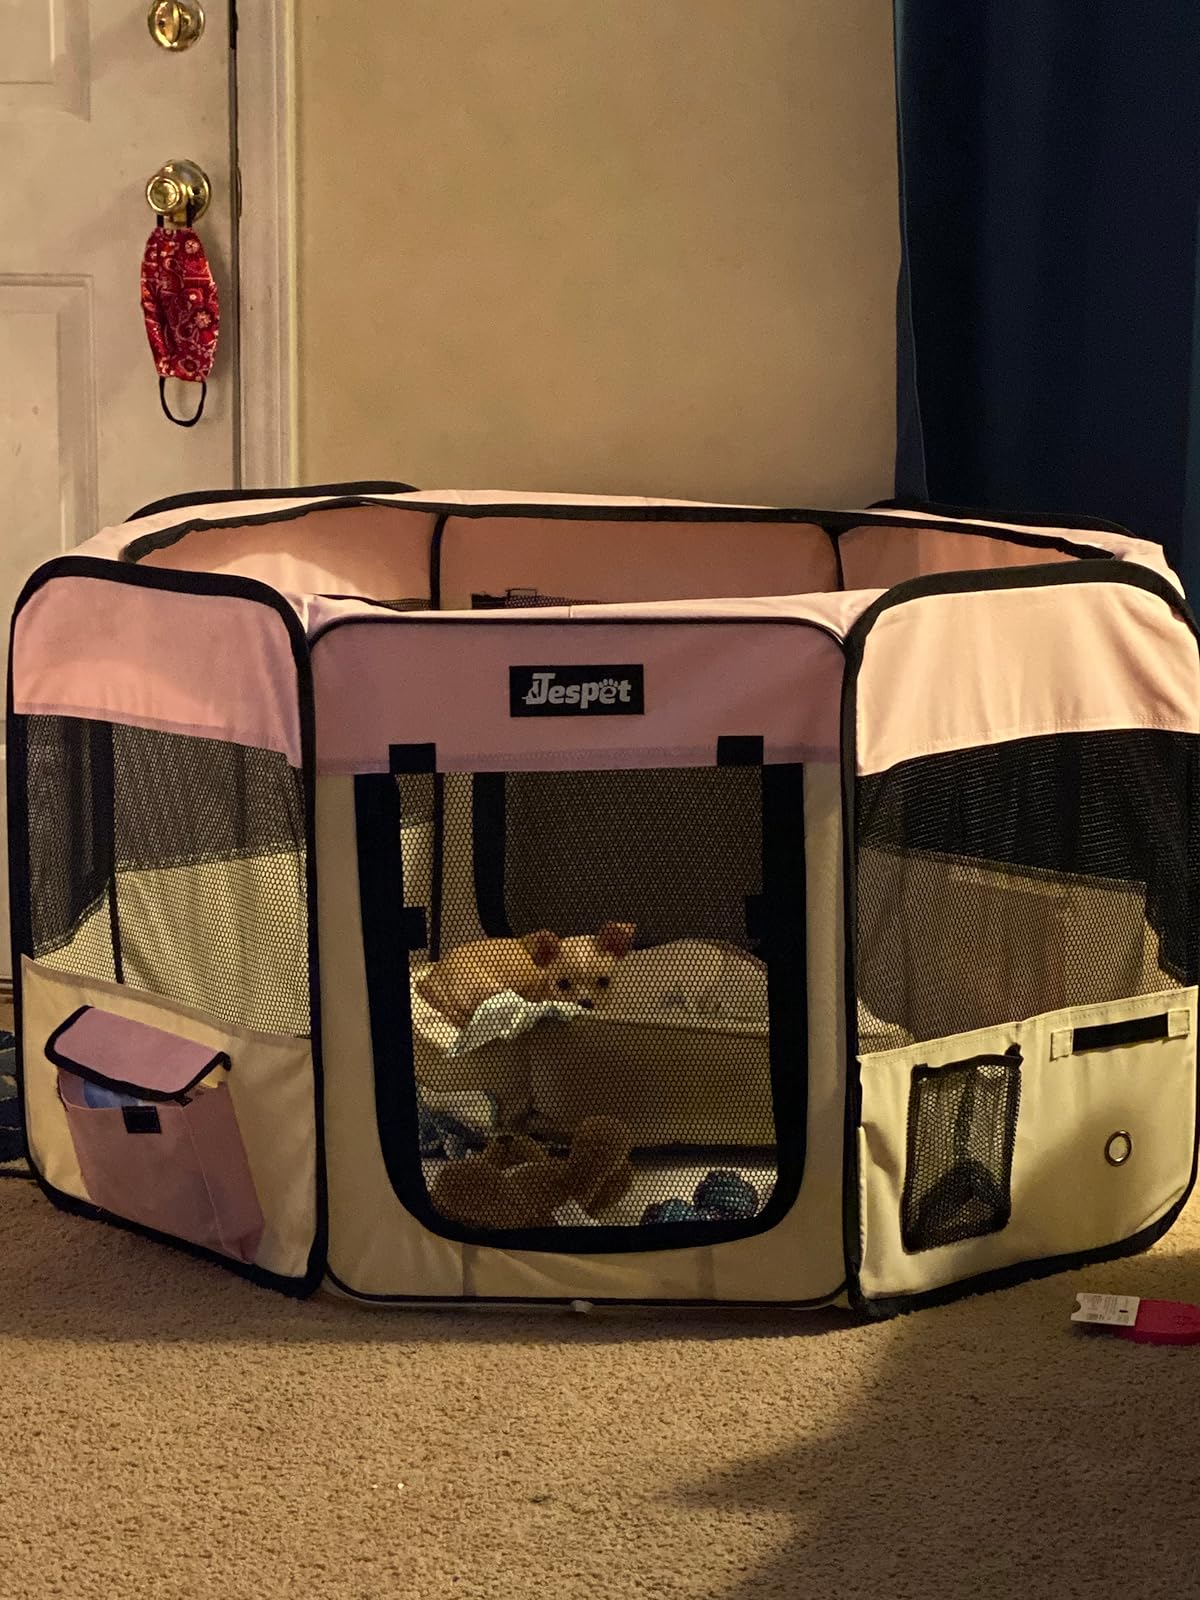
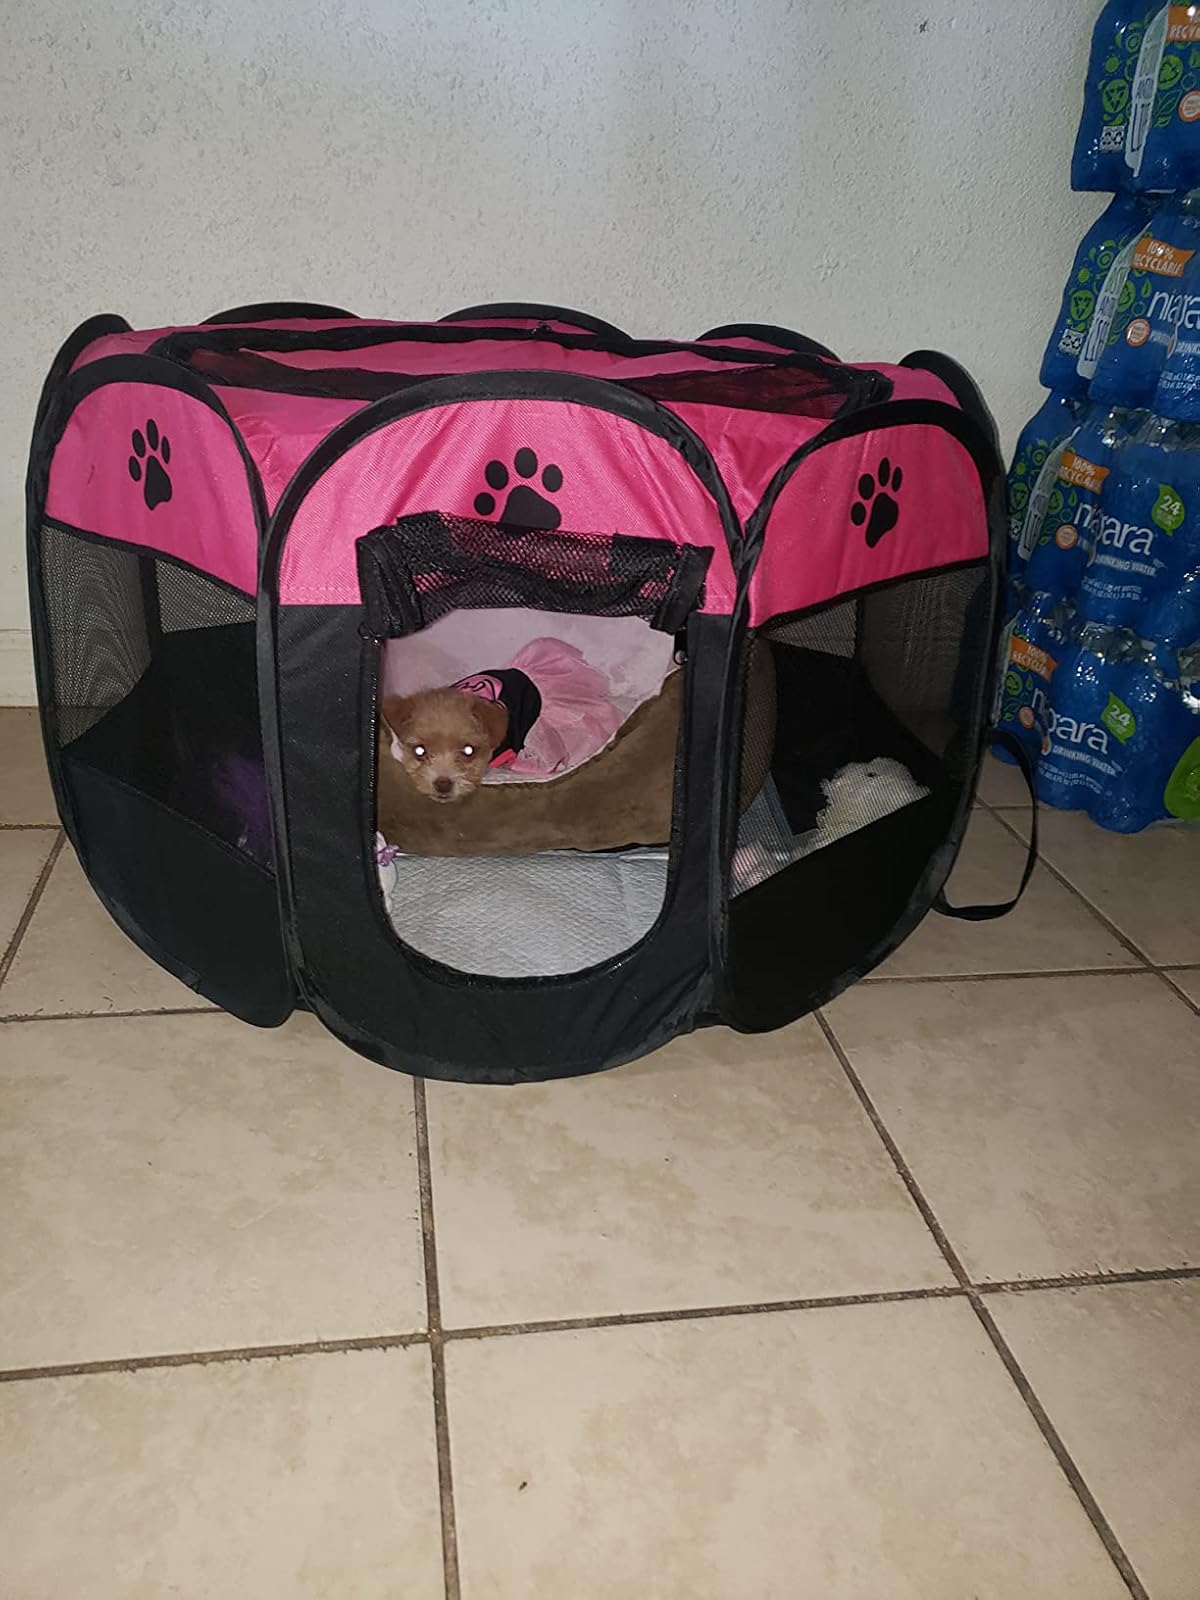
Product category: items_kennel
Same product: no